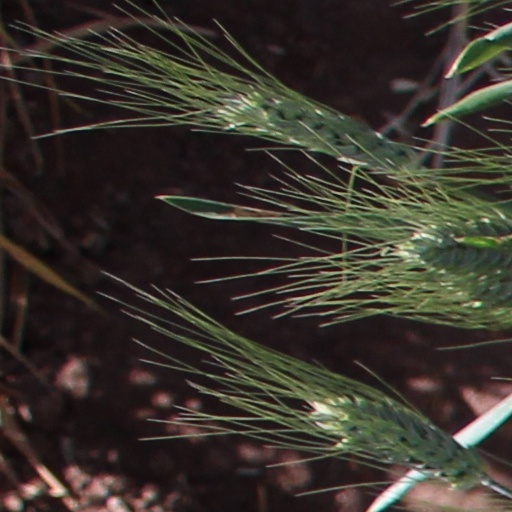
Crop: wheat